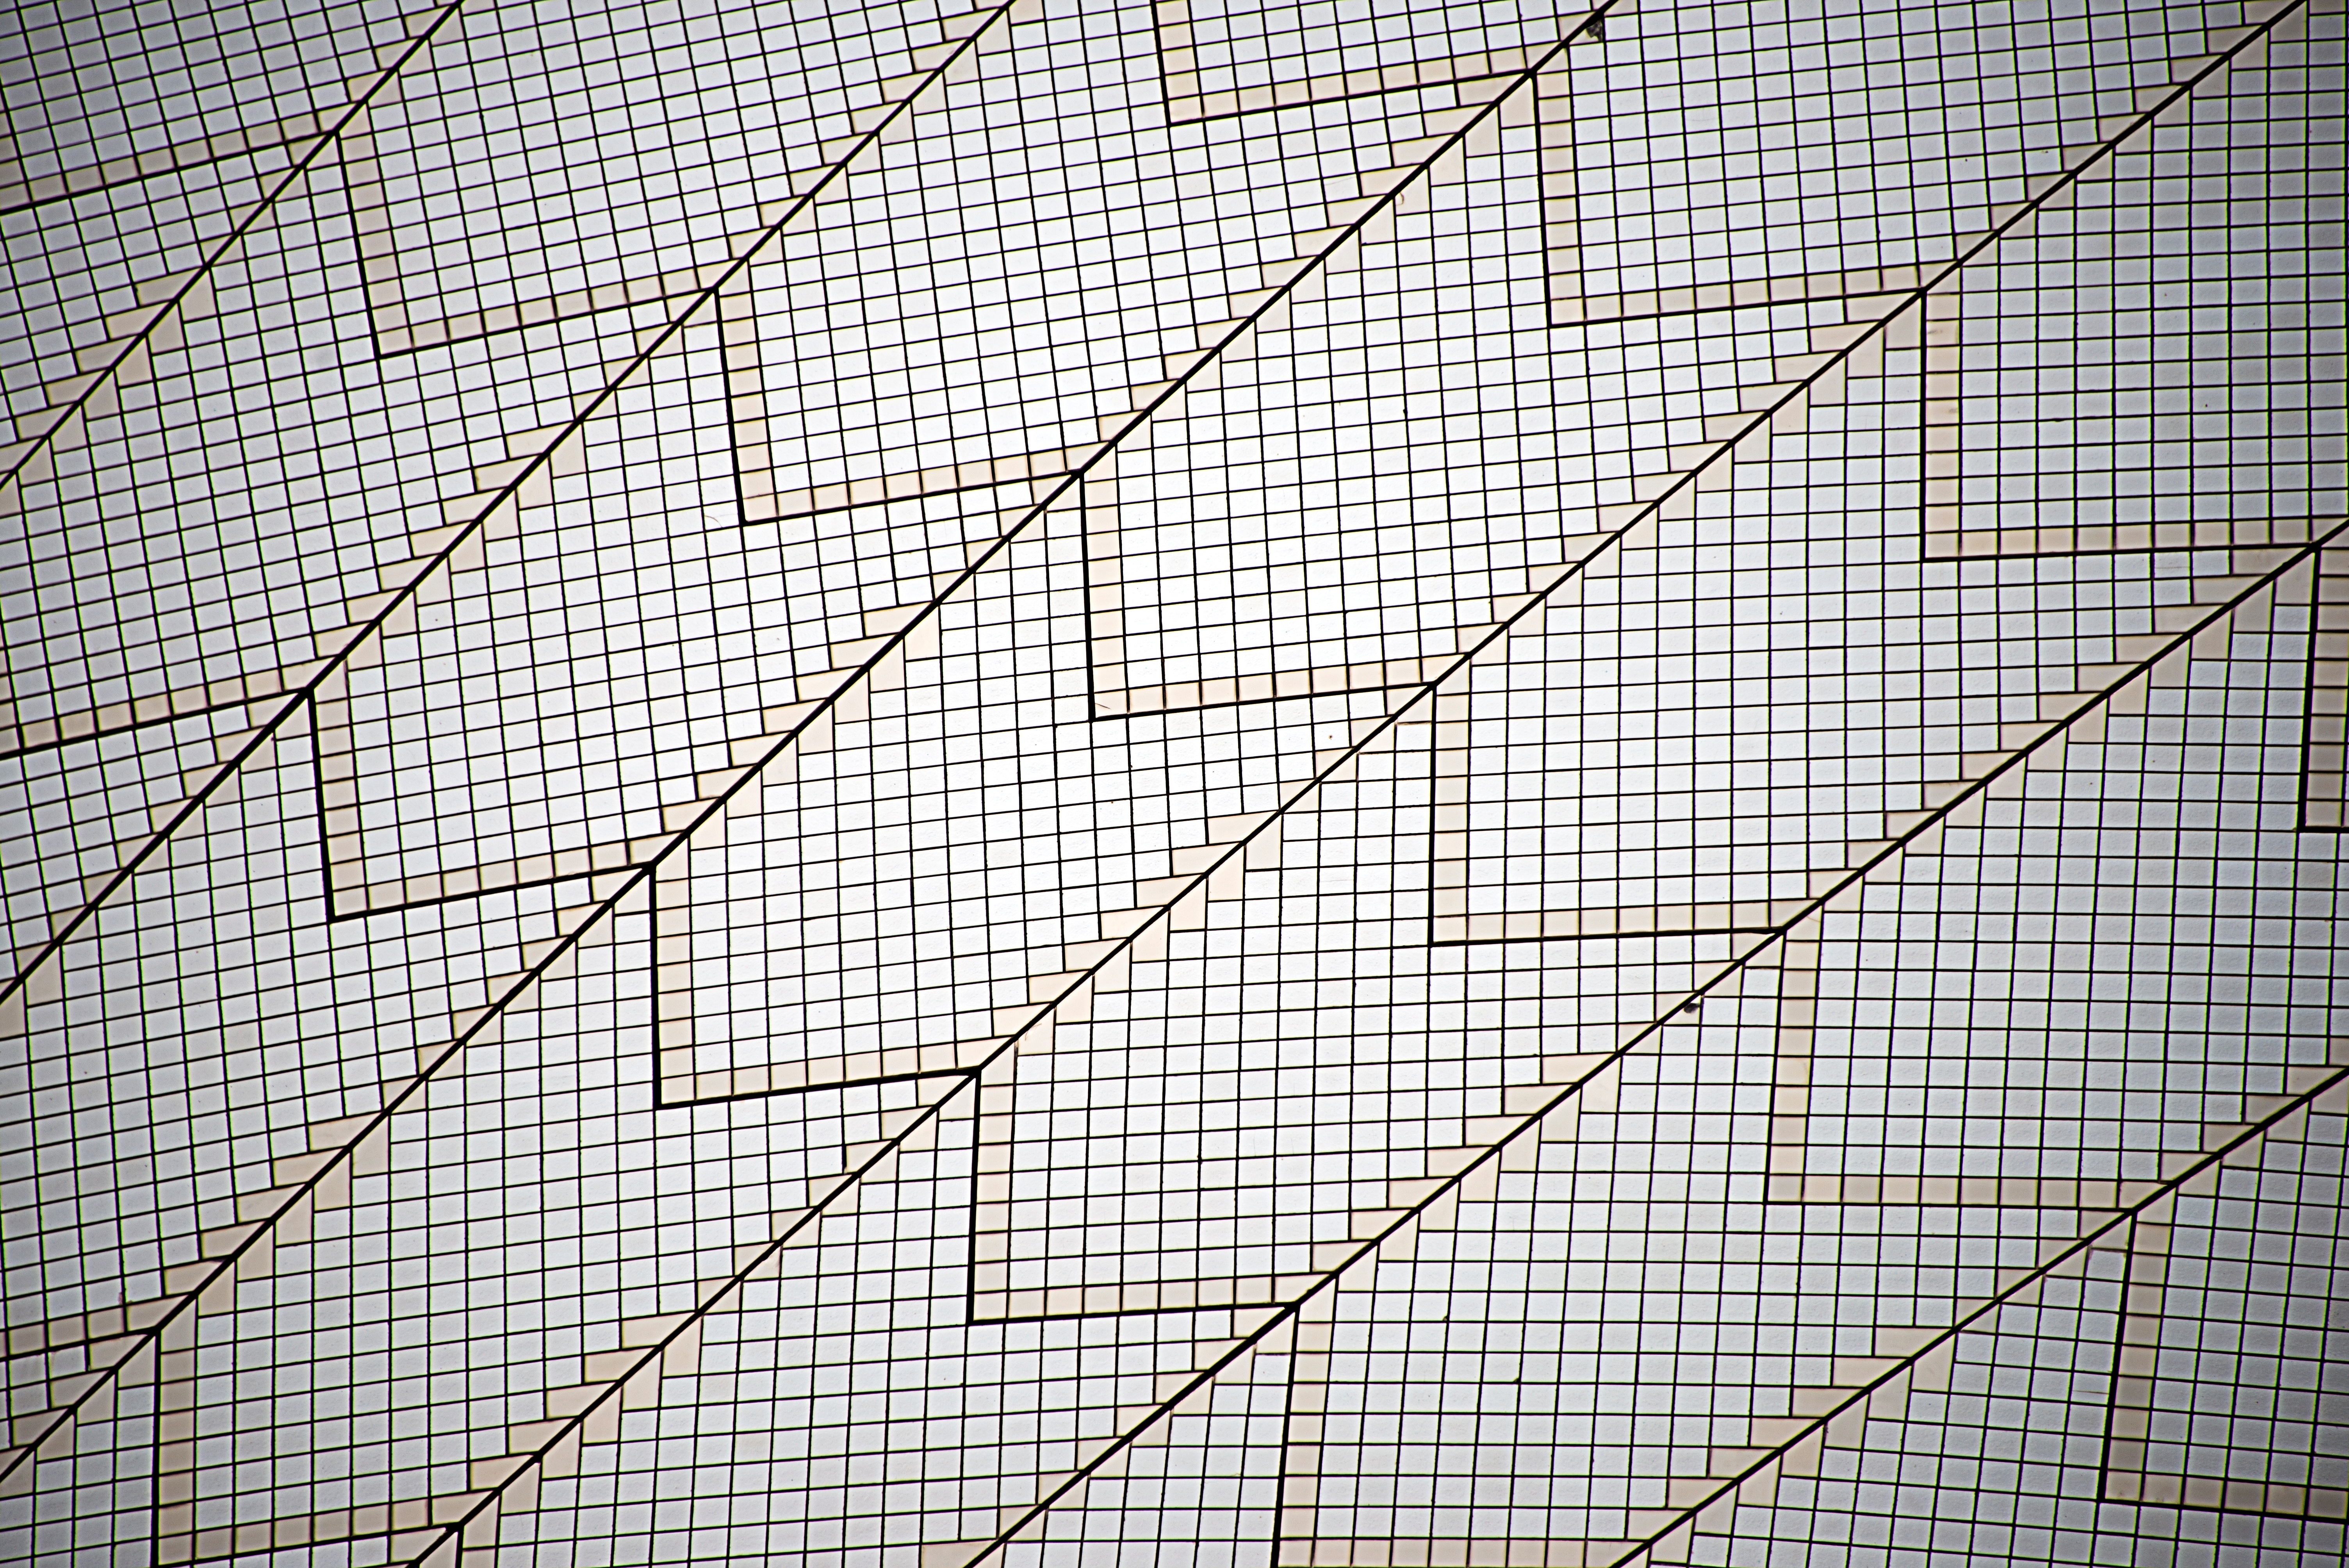
fence, wood, floor, wall, pattern, line, material, circle, textile, art, net, mesh, shape, flooring, chain link fencing, home fencing